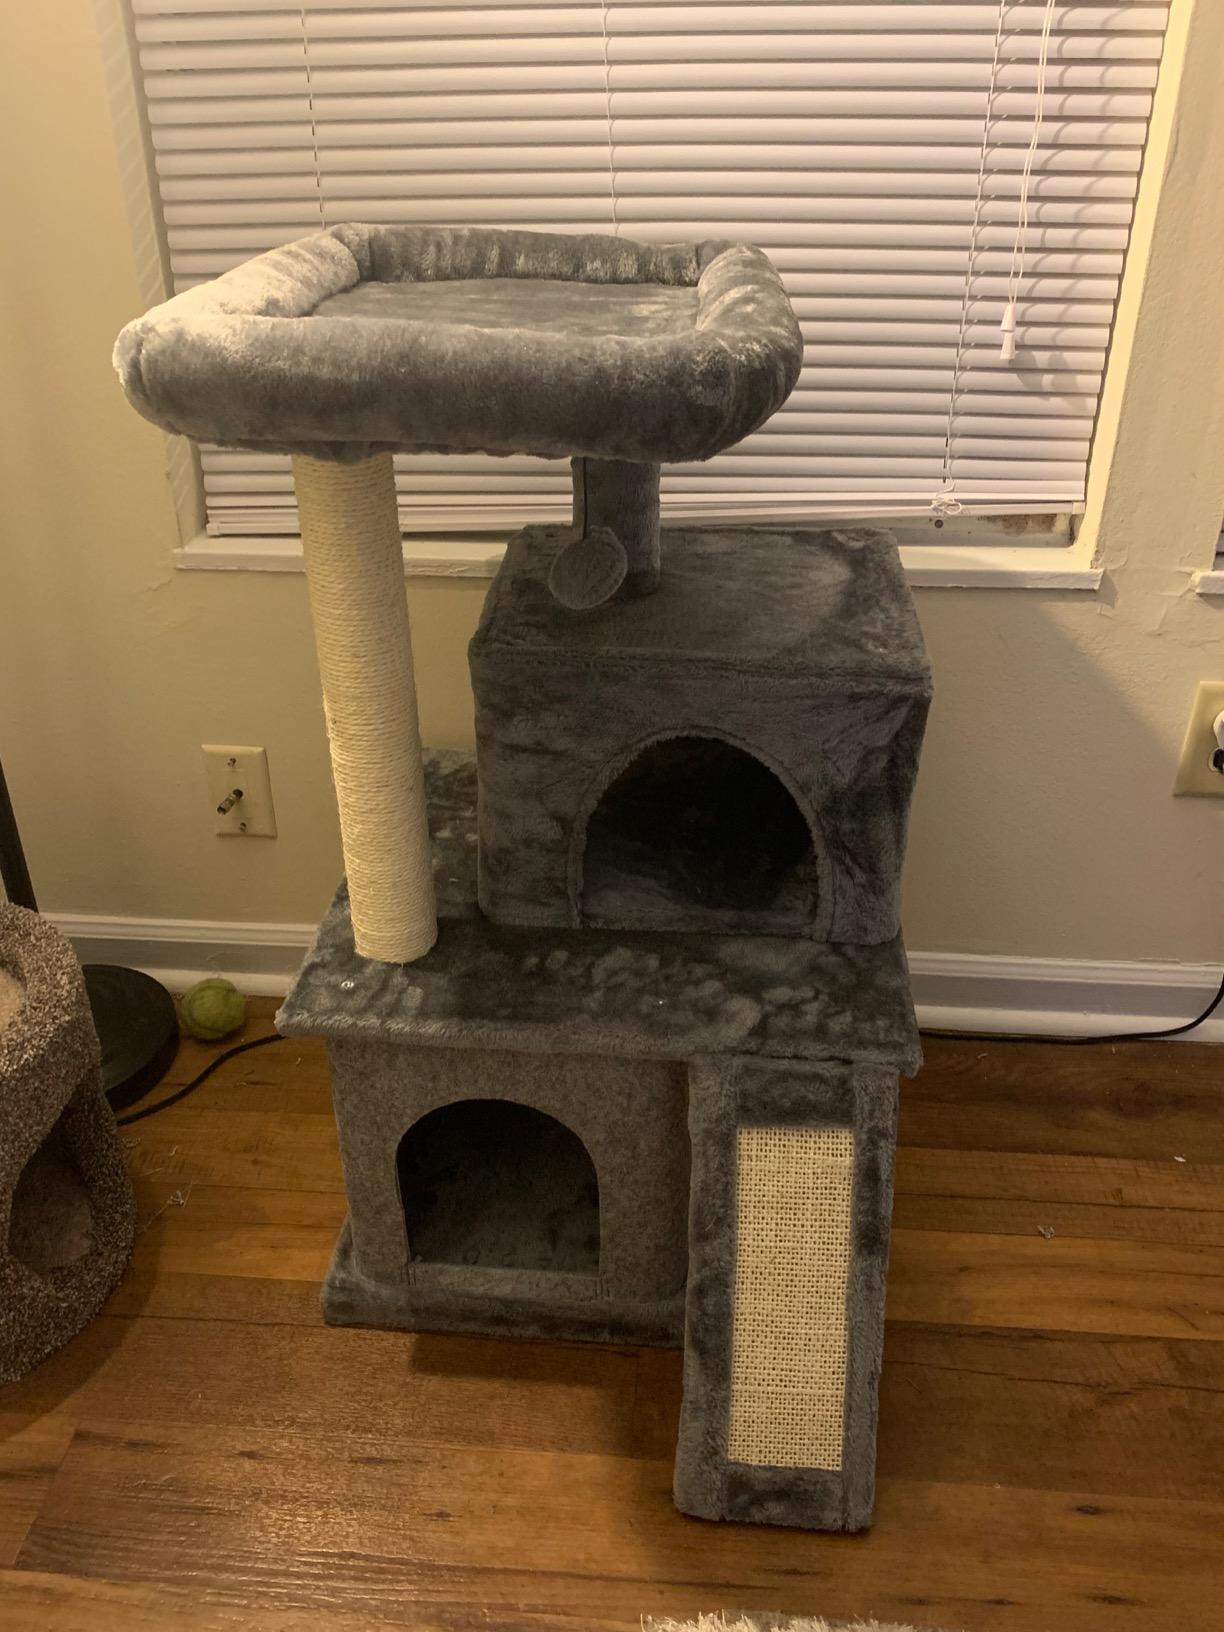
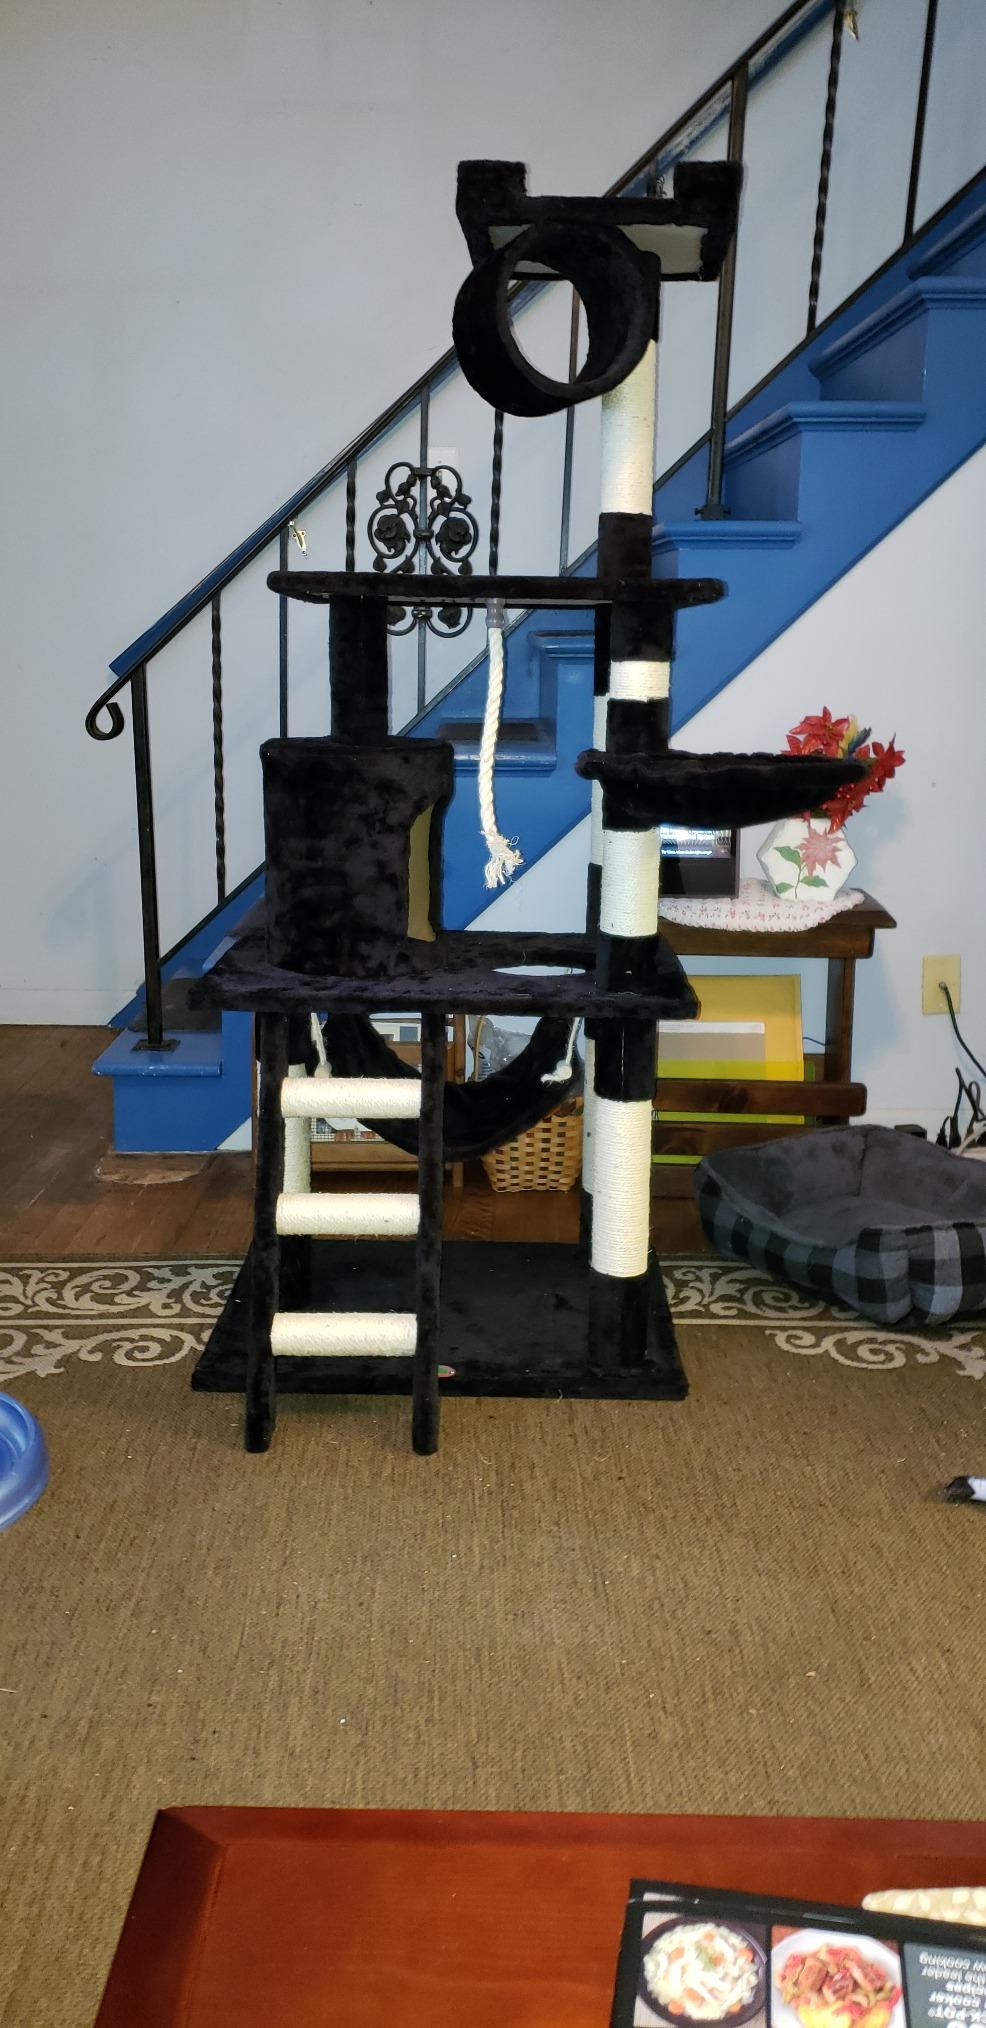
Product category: items_cat tree
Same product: no